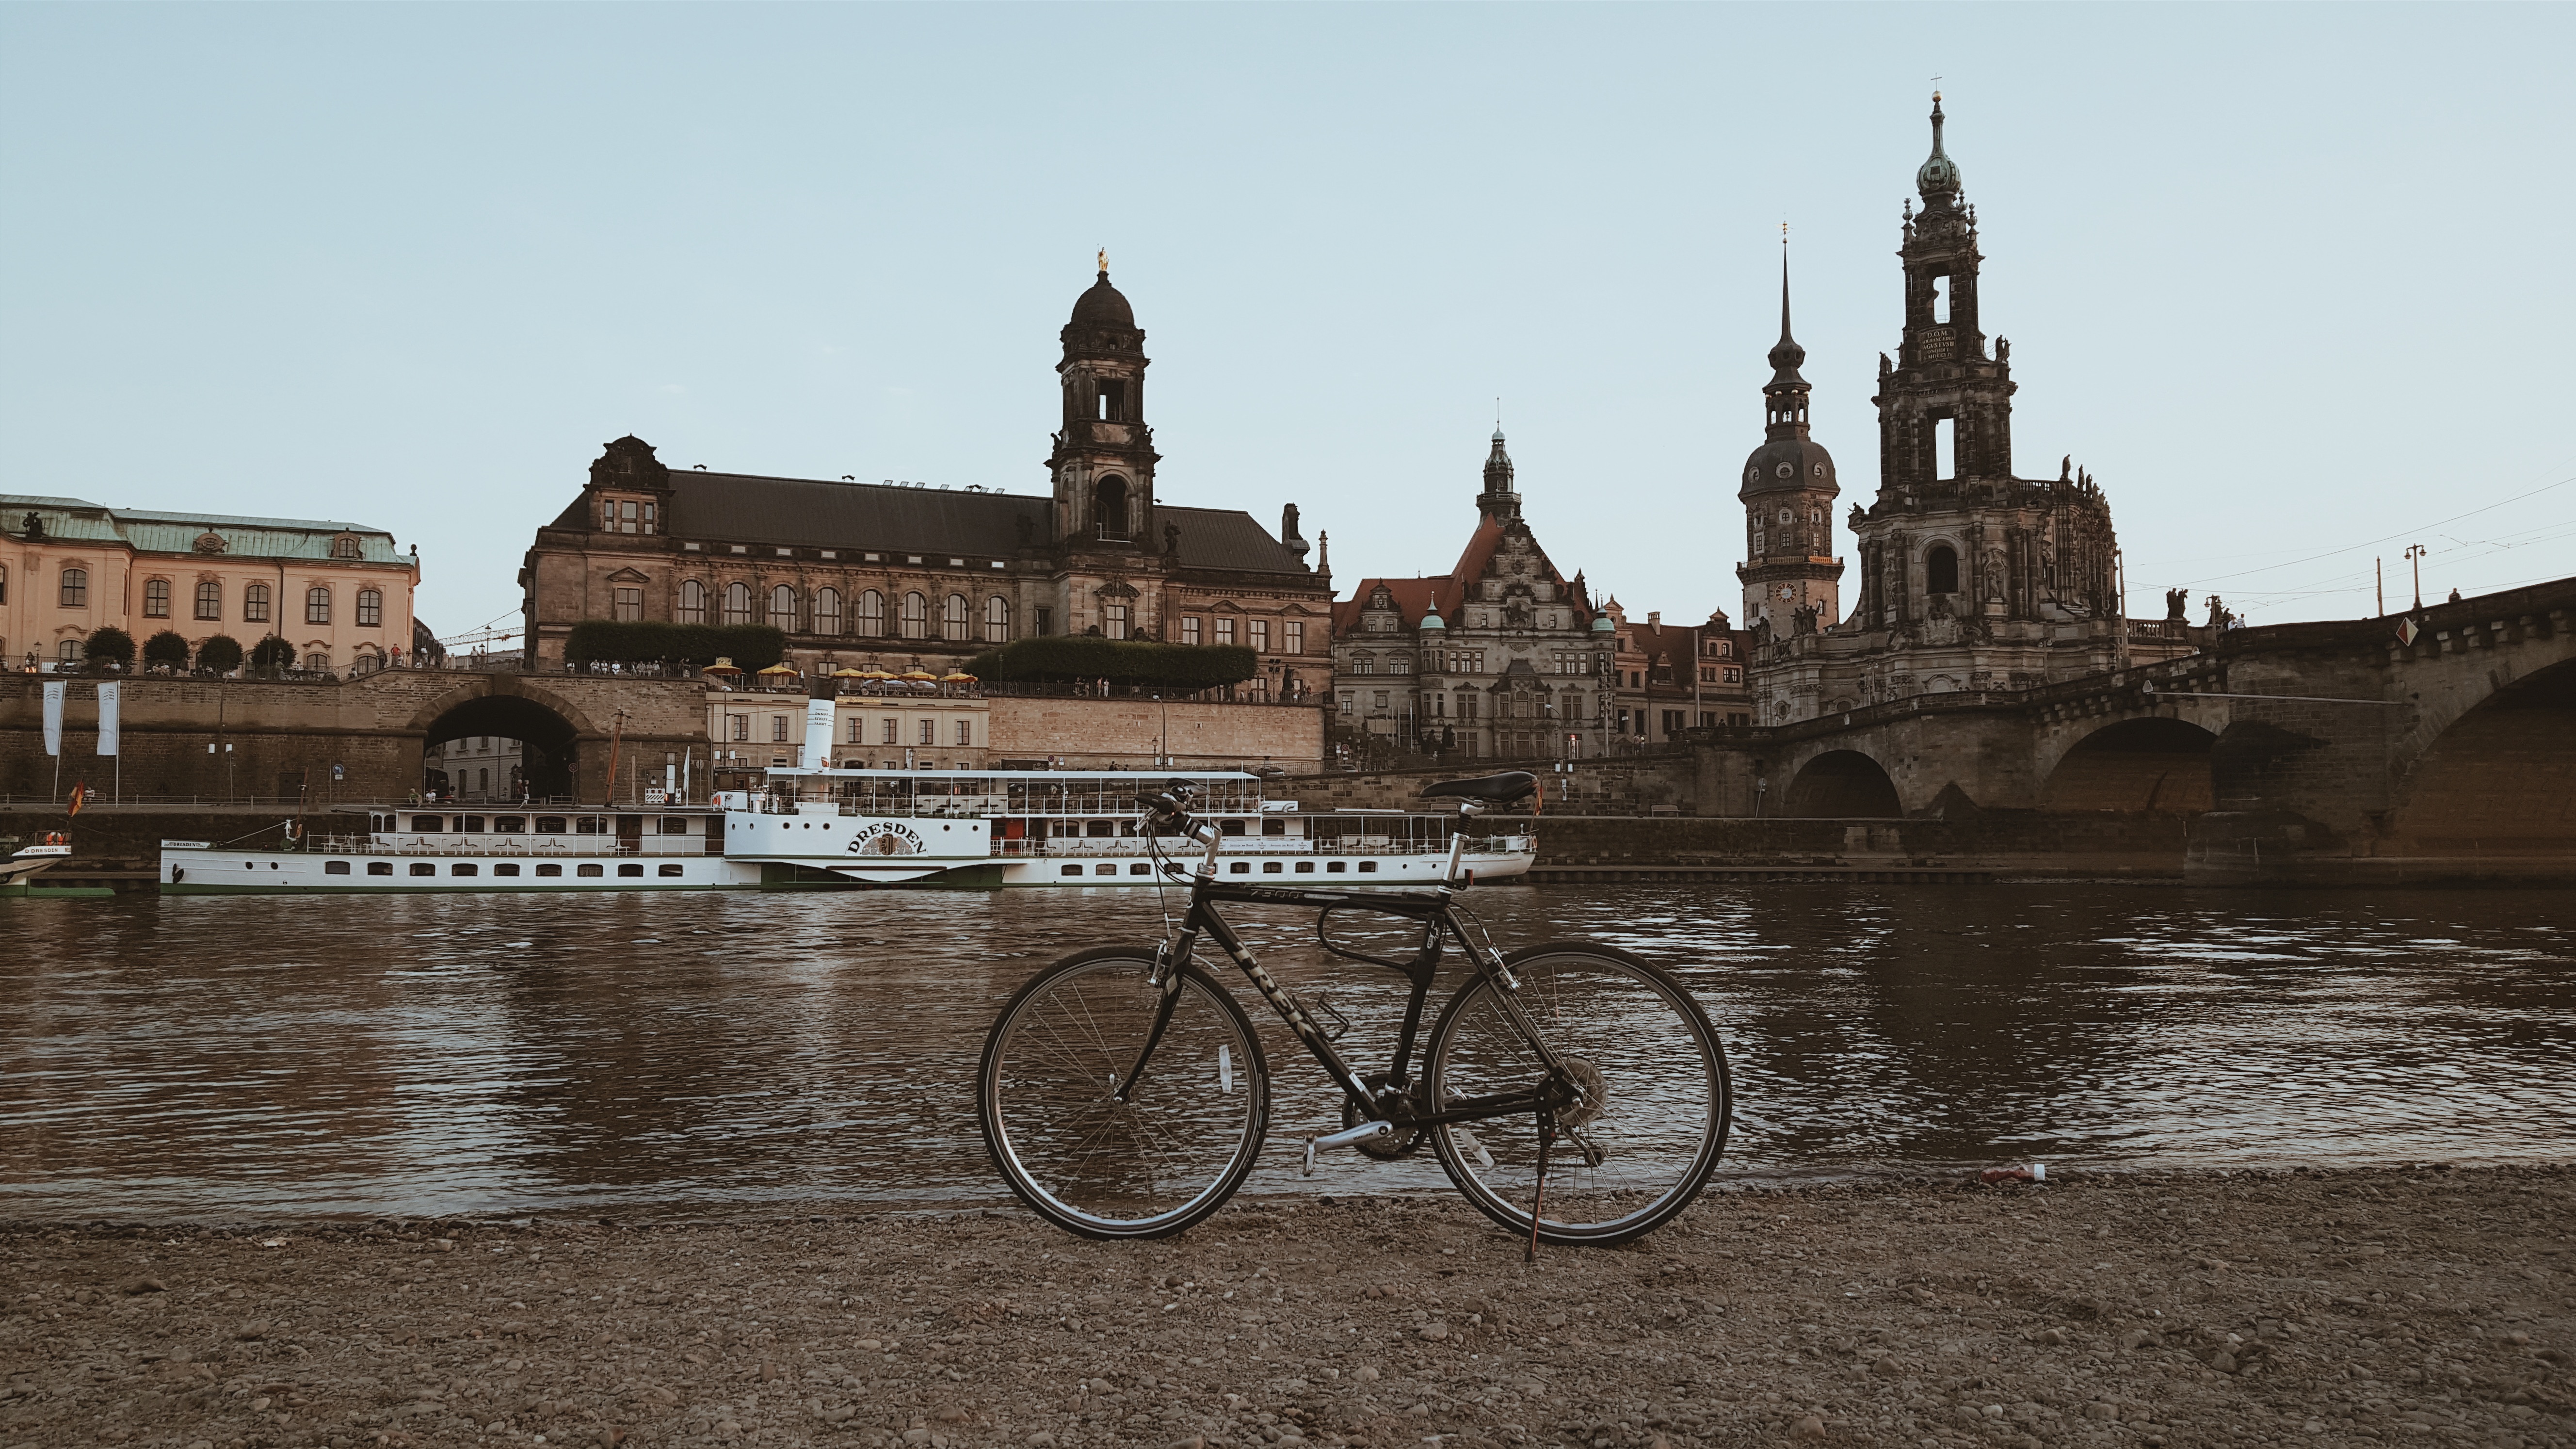
palace, river, cityscape, travel, landmark, tourism, waterway, temple, ancient history